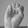
ASL letter: E